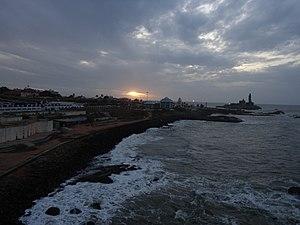
Le cap Comorin, en tamoul கன்னியாகுமரி, en anglais Cape Comorin, est un cap situé dans le Tamil Nadu, dans l'extrême sud de l'Inde. Son nom provient de la déformation du toponyme tamoul Kanniyakumari qui signifie « le lieu de la princesse vierge » en référence à la déesse qui y est vénérée.